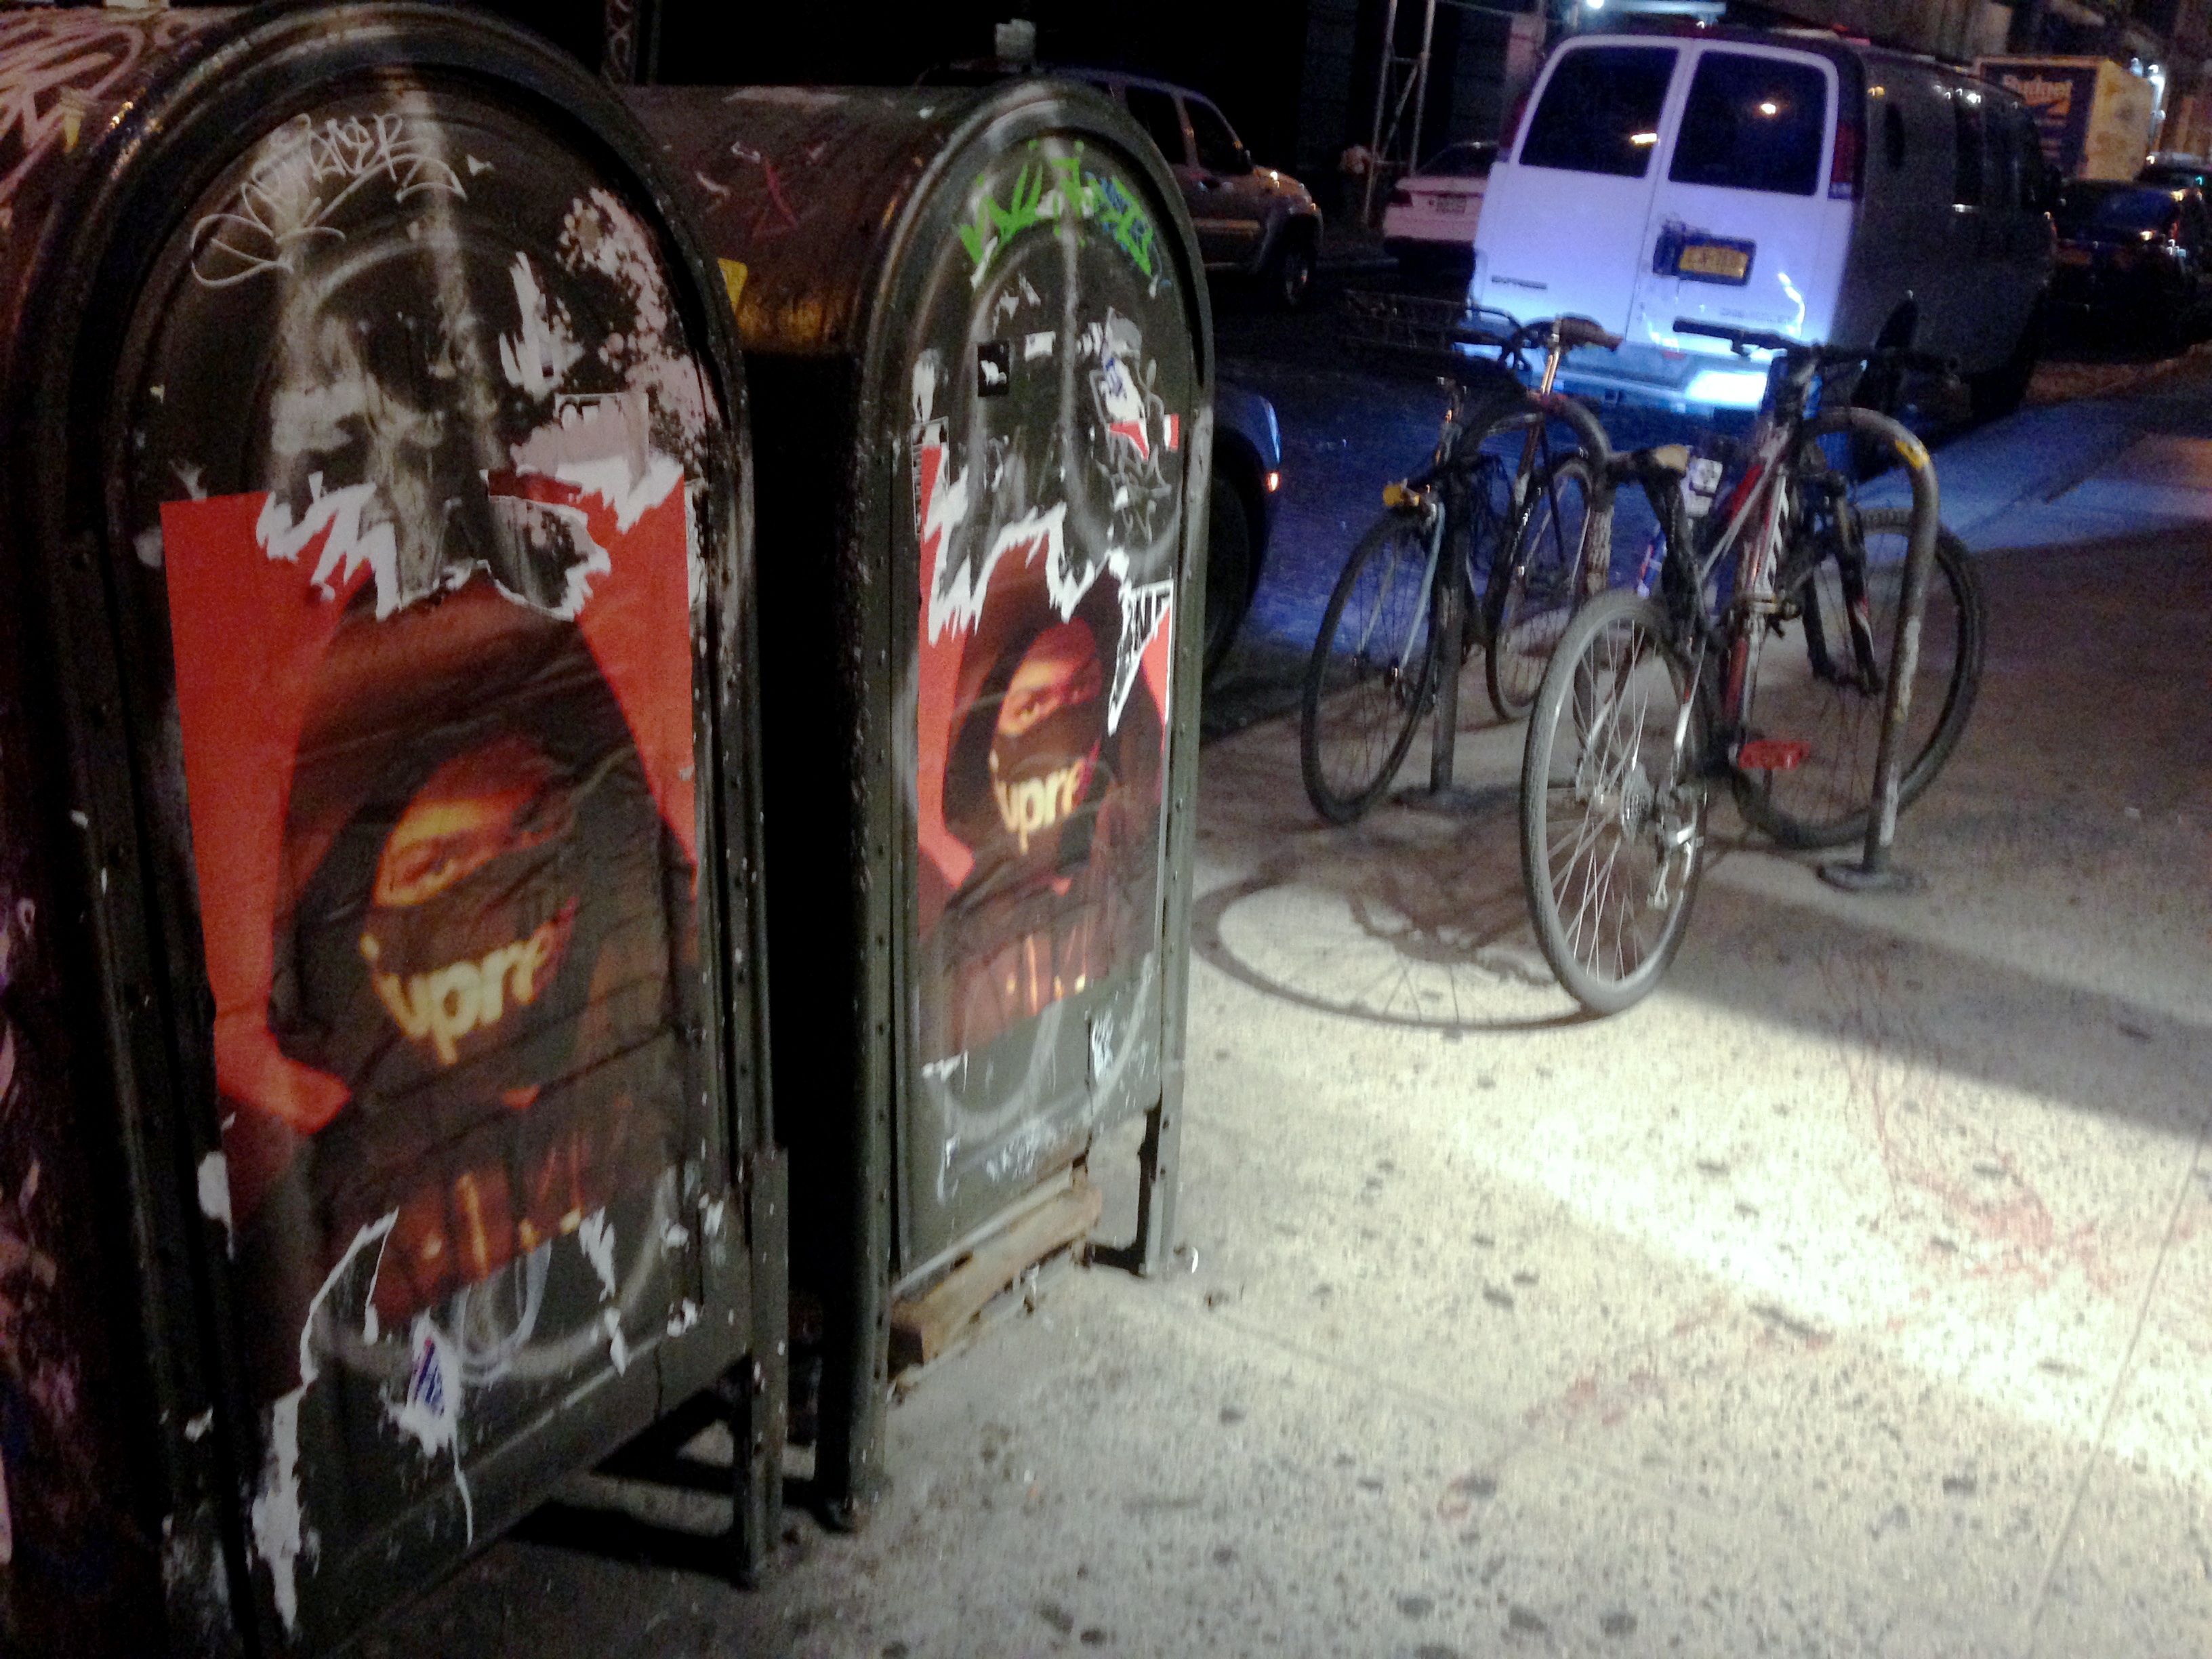
bicycle, vehicle